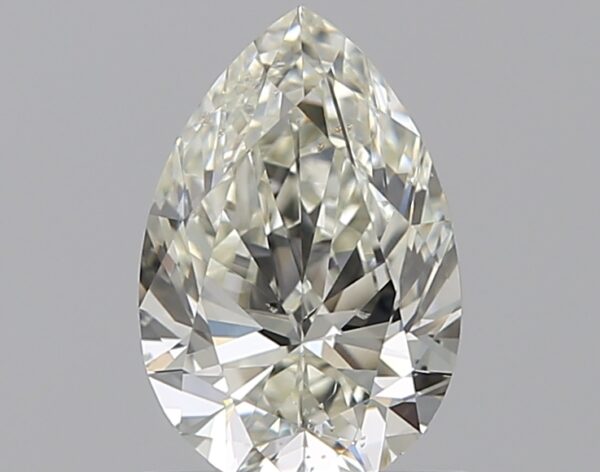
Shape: pear
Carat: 0.73
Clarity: SI2
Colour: K
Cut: EX
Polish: VG
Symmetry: VG
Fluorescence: N
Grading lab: GIA
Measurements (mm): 7.63 x 5.02 x 3.08